Orthoflavivirus

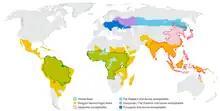
Distribution of major orthoflaviviruses

Estimates of divergence times have been made for several of these viruses. The origin of these viruses appears to be at least 9400 to 14,000 years ago. The Old World and New World dengue strains diverged between 150 and 450 years ago. The European and Far Eastern tick-borne encephalitis strains diverged about 1087 (1610–649) years ago. European tick-borne encephalitis and louping ill viruses diverged about 572 (844–328) years ago. This latter estimate is consistent with historical records. Kunjin virus diverged from West Nile virus approximately 277 (475–137) years ago. This time corresponds to the settlement of Australia from Europe. The Japanese encephalitis group appears to have evolved in Africa 2000–3000 years ago and then spread initially to South East Asia before migrating to the rest of Asia.